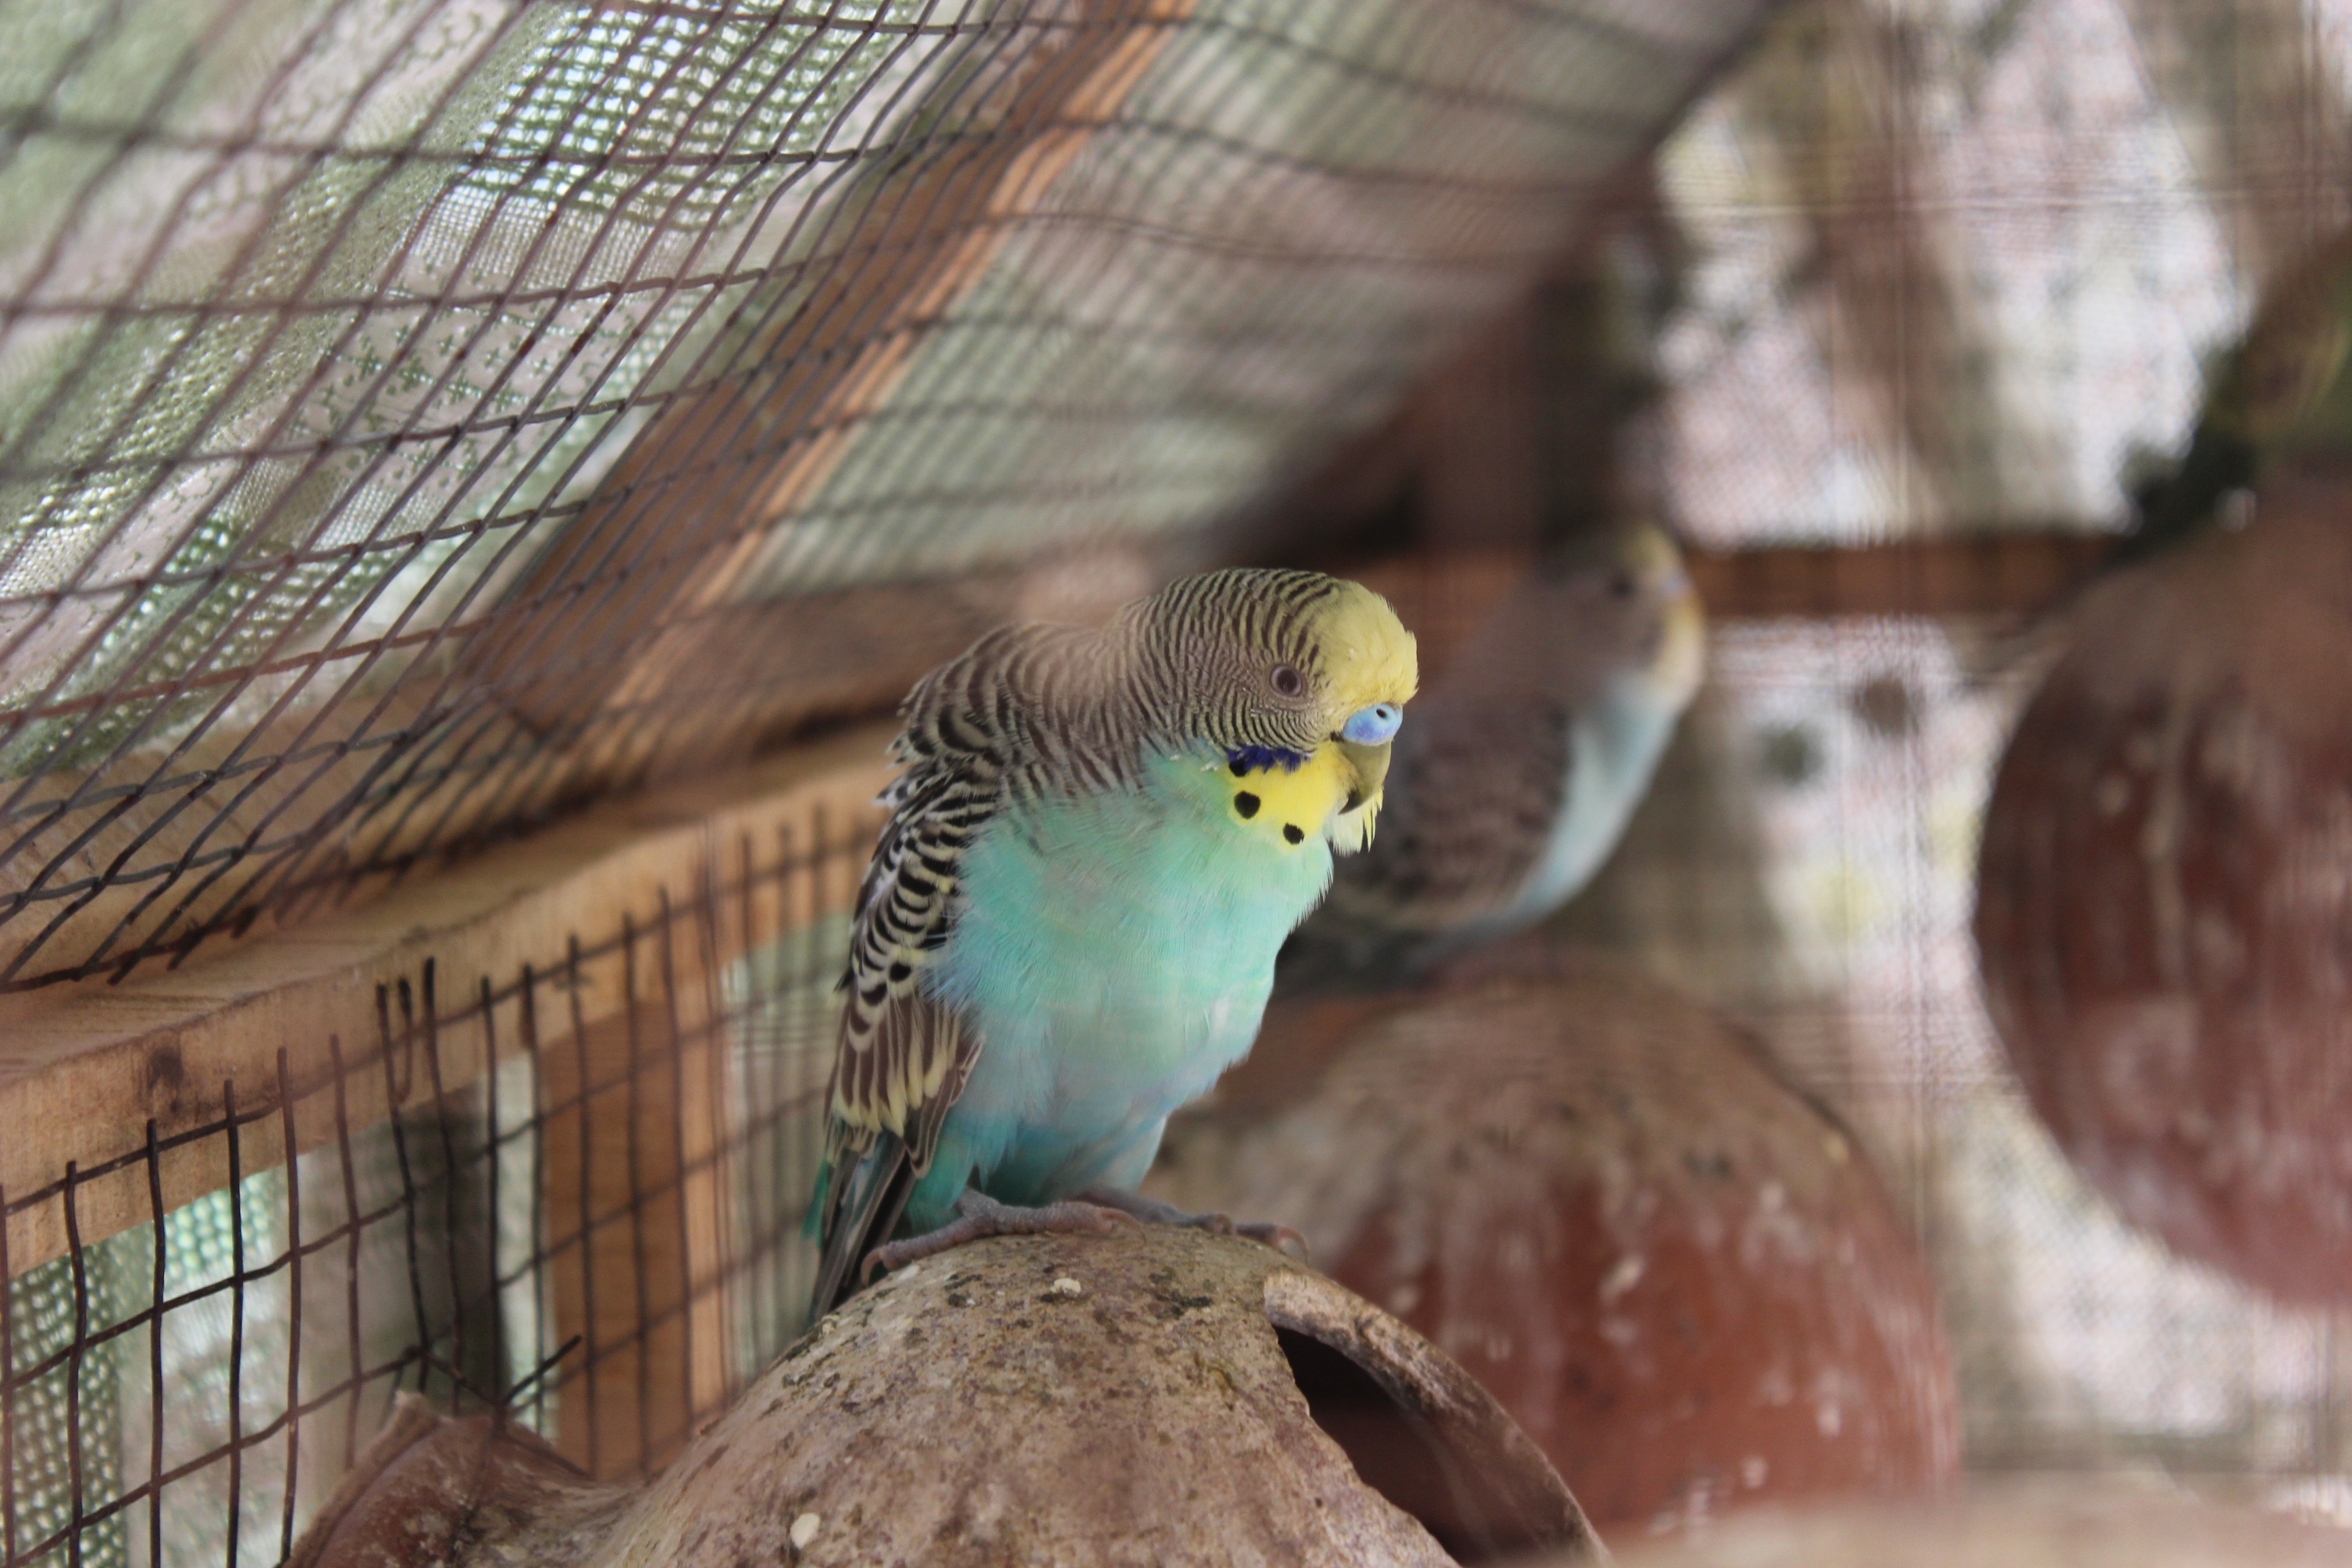
bird, cute, wildlife, love, zoo, pet, beak, feather, fauna, vertebrate, parrot, exotic, parakeet, birds flying, common pet parakeet, budgies, shell parakeet